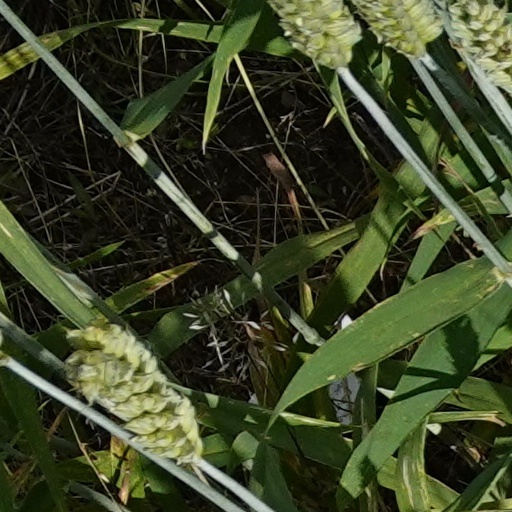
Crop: wheat